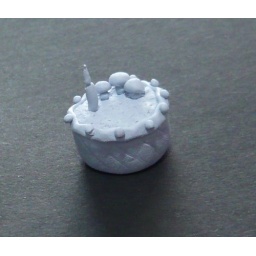
birthday cake with a candle and 3 mushrooms over a mossy surface. i didn't measure it. but it's small.